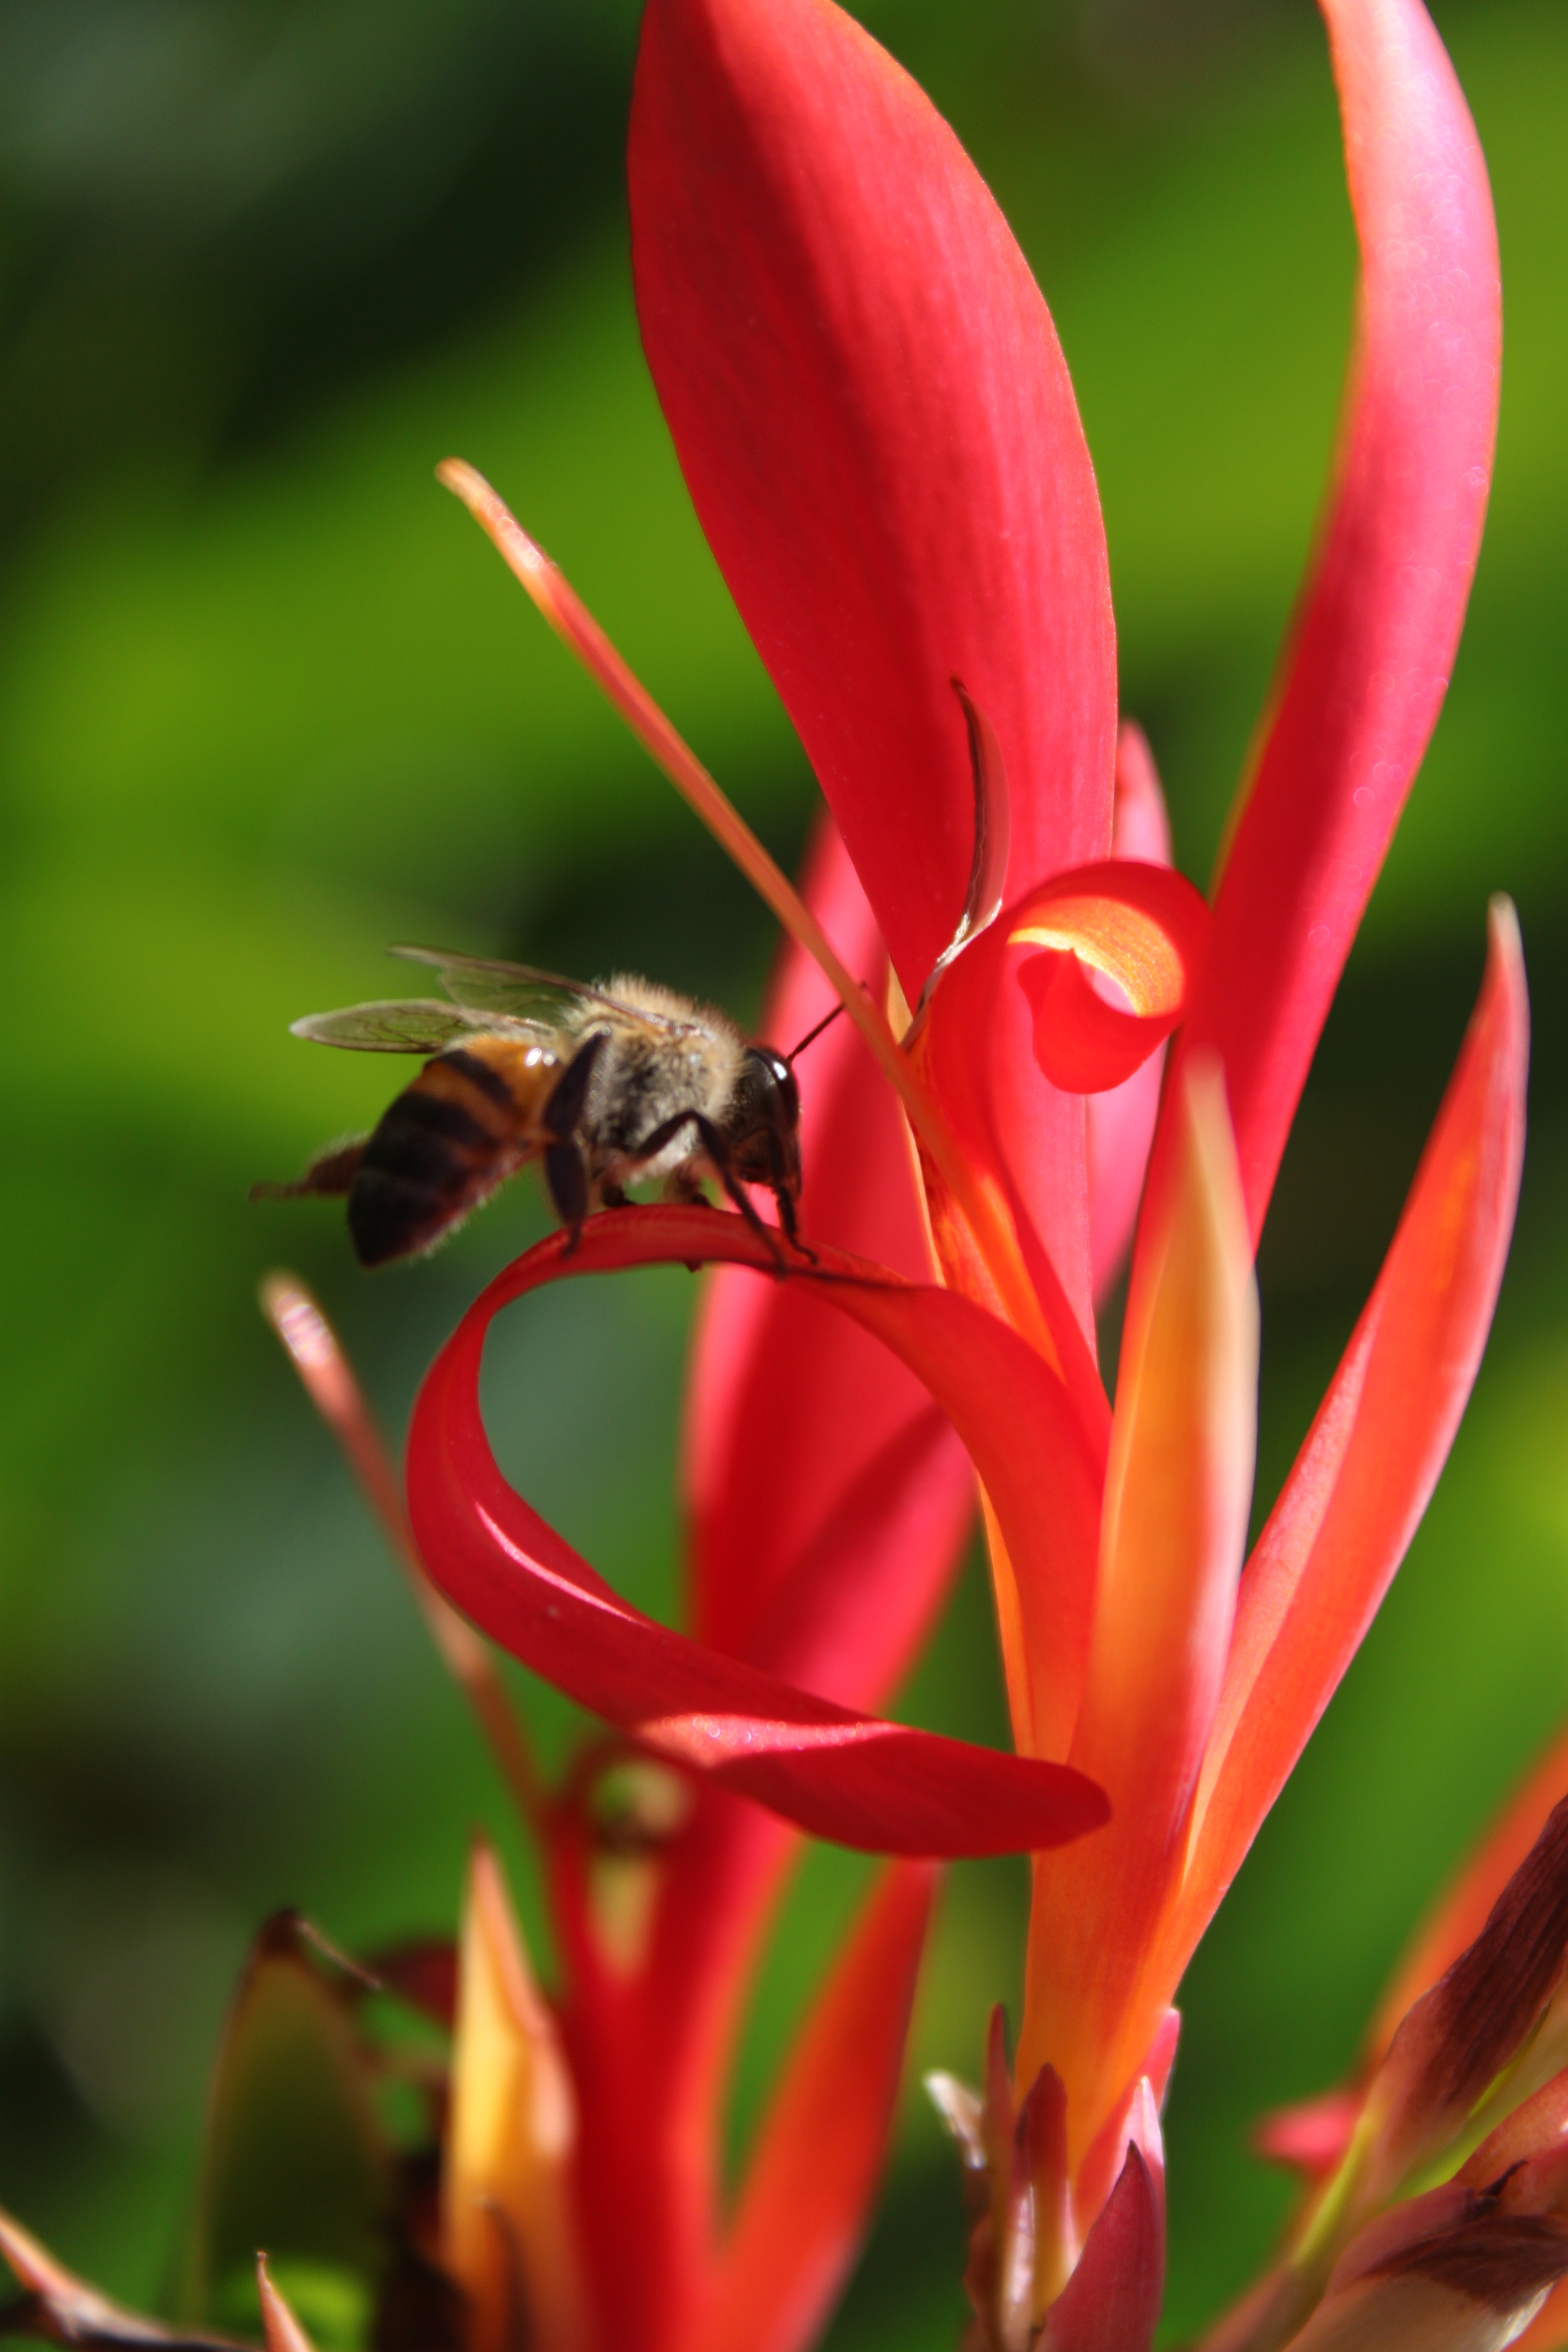
nature, plant, flower, petal, red, insect, botany, flora, fauna, invertebrate, close up, bee, nectar, macro photography, pollinator, plant stem, membrane winged insect